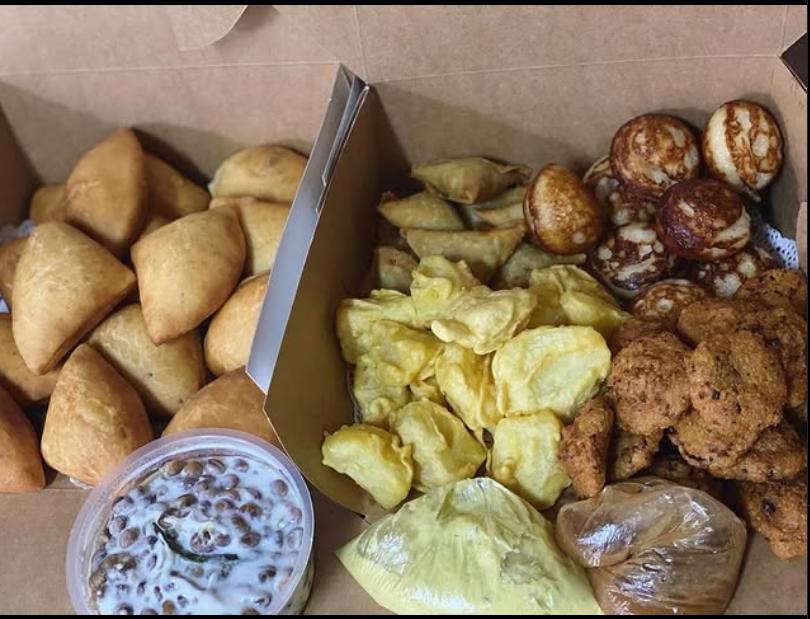
Ndani ya [cs]boxi[cs] hili kuna chakula ya kipwani ambazo ni viazi karai, sambusa, mkate wa sinia, bajia na mahamri pamoja na mbaazi ya nazi iliyowekwa kwenye kibakuli kidogo. Kuna ukwaju uliofungwa kwa mfuko na ni ya rangi ya hudhurungi.